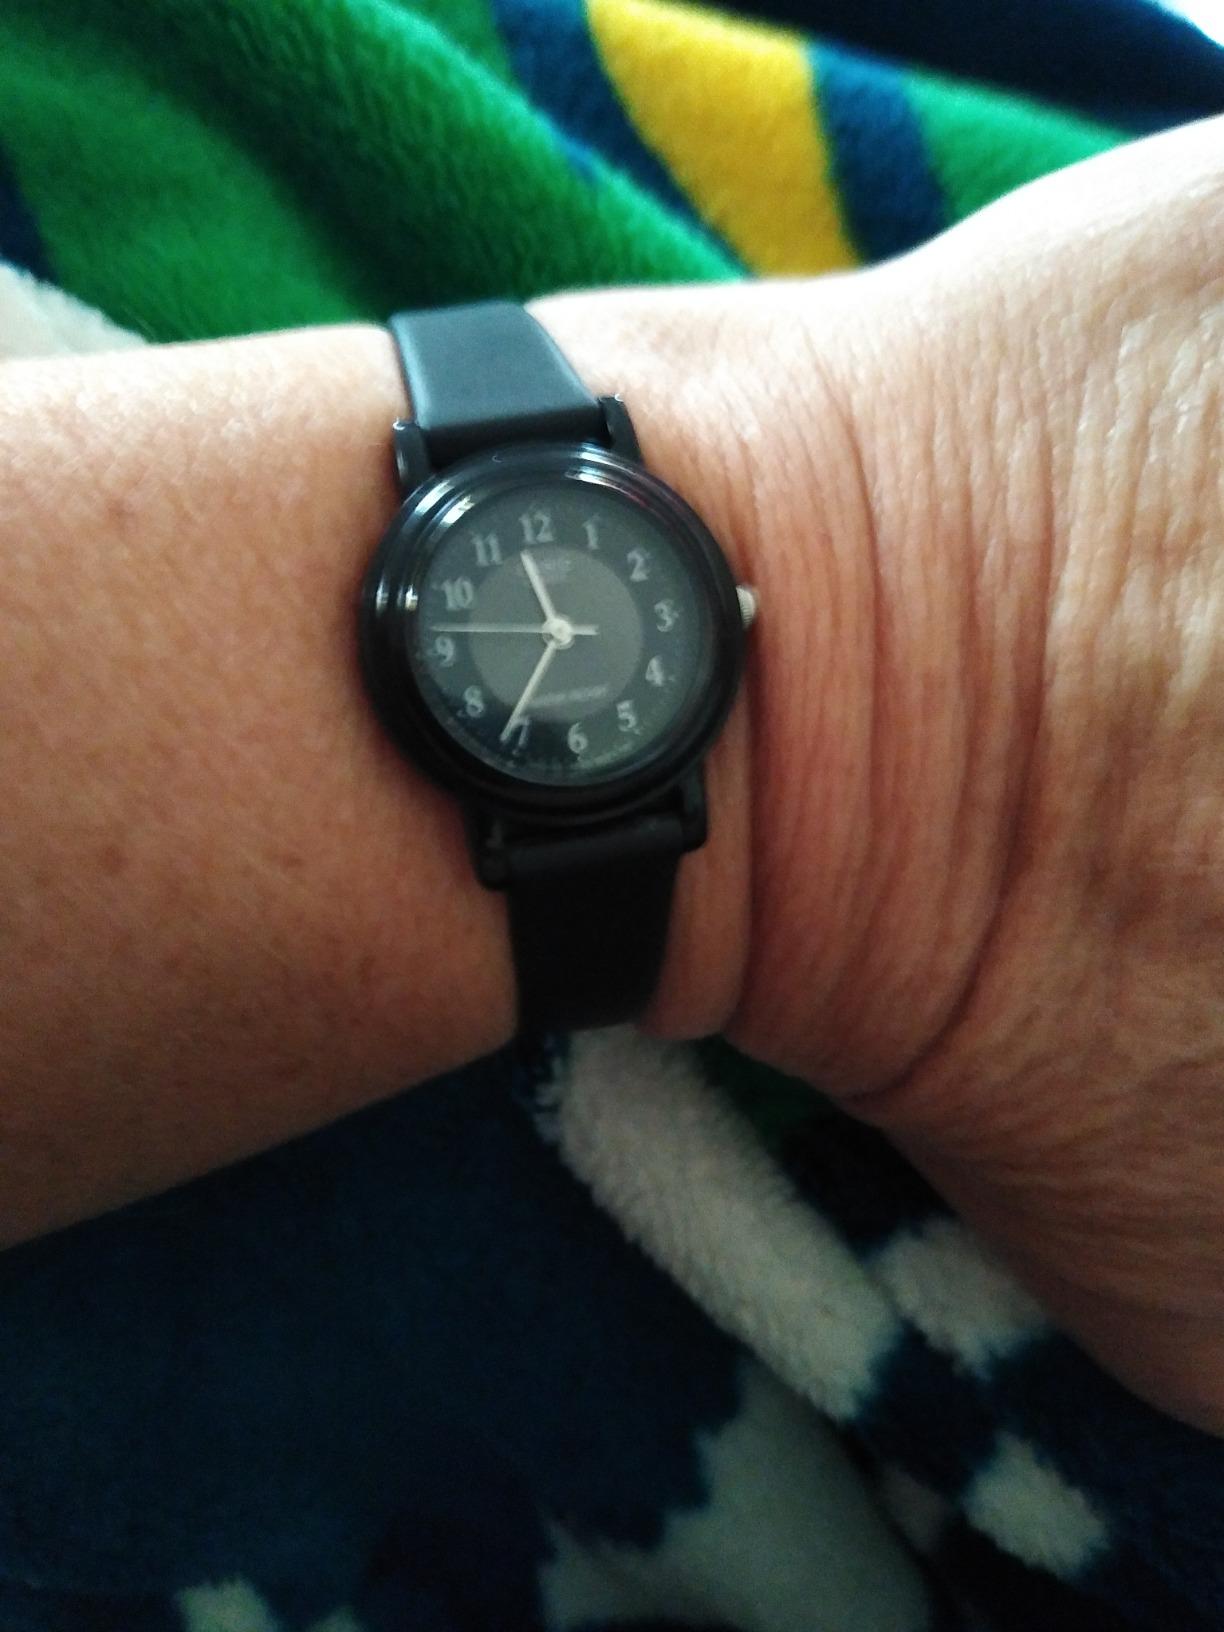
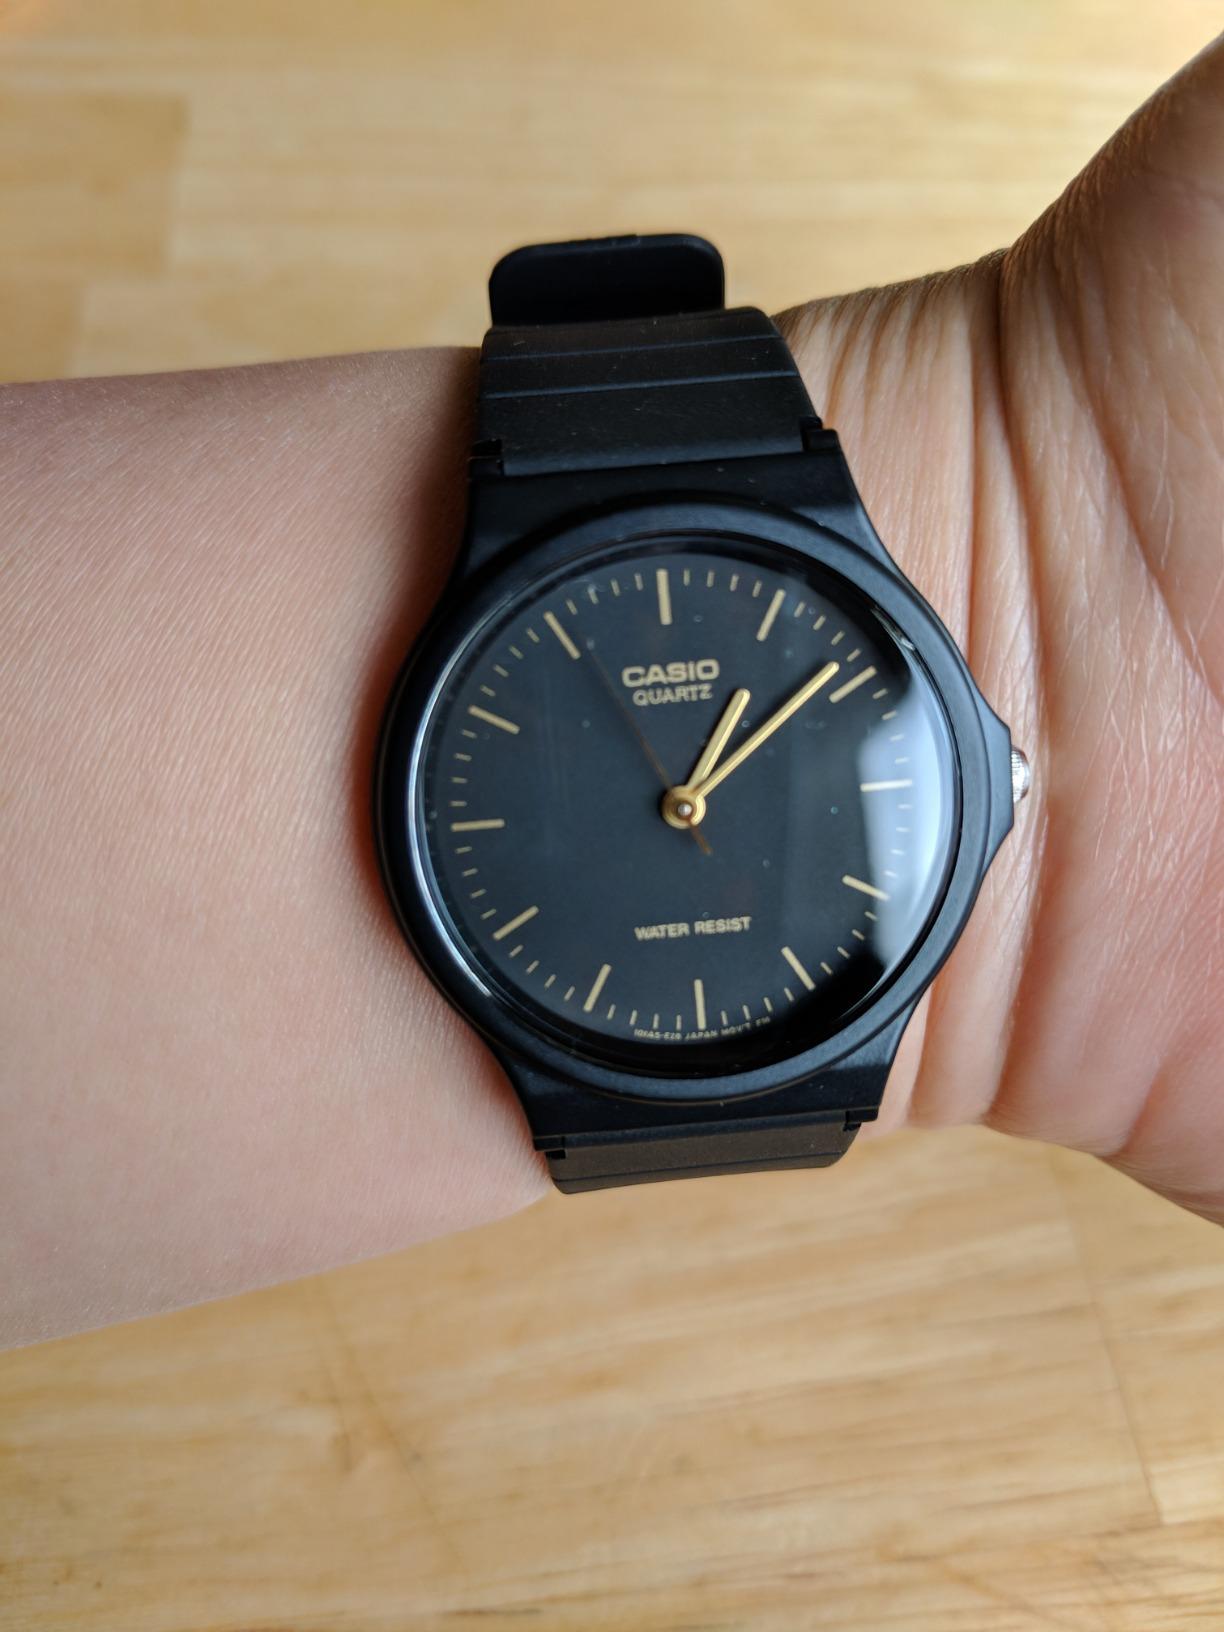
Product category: accessories_watch
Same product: no